Suffrage Hikes

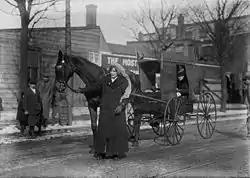
Elisabeth Freeman in 1913

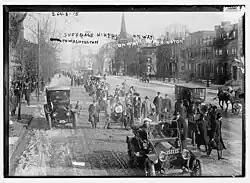
Suffrage hikers in Newark, New Jersey, in 1913

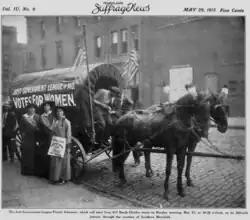
Margaret Brent Pilgrimage in Baltimore, in 1915

The Suffrage Hikes of 1912 to 1914 brought attention to the issue of women's suffrage. Florence Gertrude de Fonblanque organised the first from Edinburgh to London. Within months Rosalie Gardiner Jones had organized the first American one which left from The Bronx to Albany, New York. The second hike was from New York City to Washington, D.C., and covered 230 miles in 17 days.